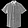
Label: Shirt